Dresden-Neustadt station

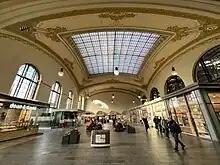
Lobby of the station

The platform facilities experienced minor changes in the 1980s. A supervisory building was built between tracks 5 and 6 and taken into operation on 1 June 1980. It is designed from a purely functional point of view and does not correspond to the architecture of the train shed or the old operations building. For the state visit of Kim Il Sung in July 1984, a platform extension that had been planned for 19 years was realised. The platform between tracks 7 and 8 was extended by the length of two carriage toward the north, so that the delegation did not have cross the gravel. The lobby was renovated for the 150th anniversary of the opening of the first German long-distance railway between Leipzig and Dresden in 1989.